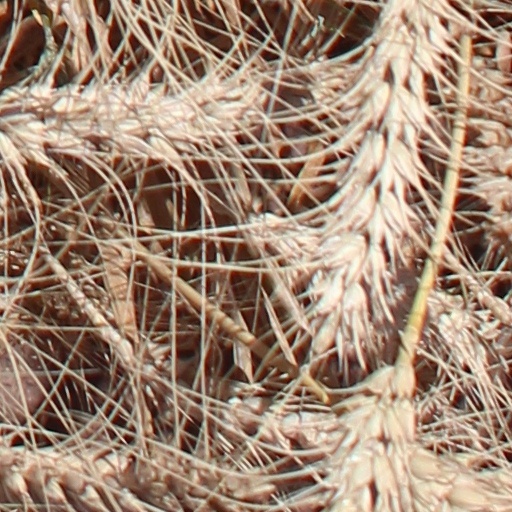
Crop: wheat